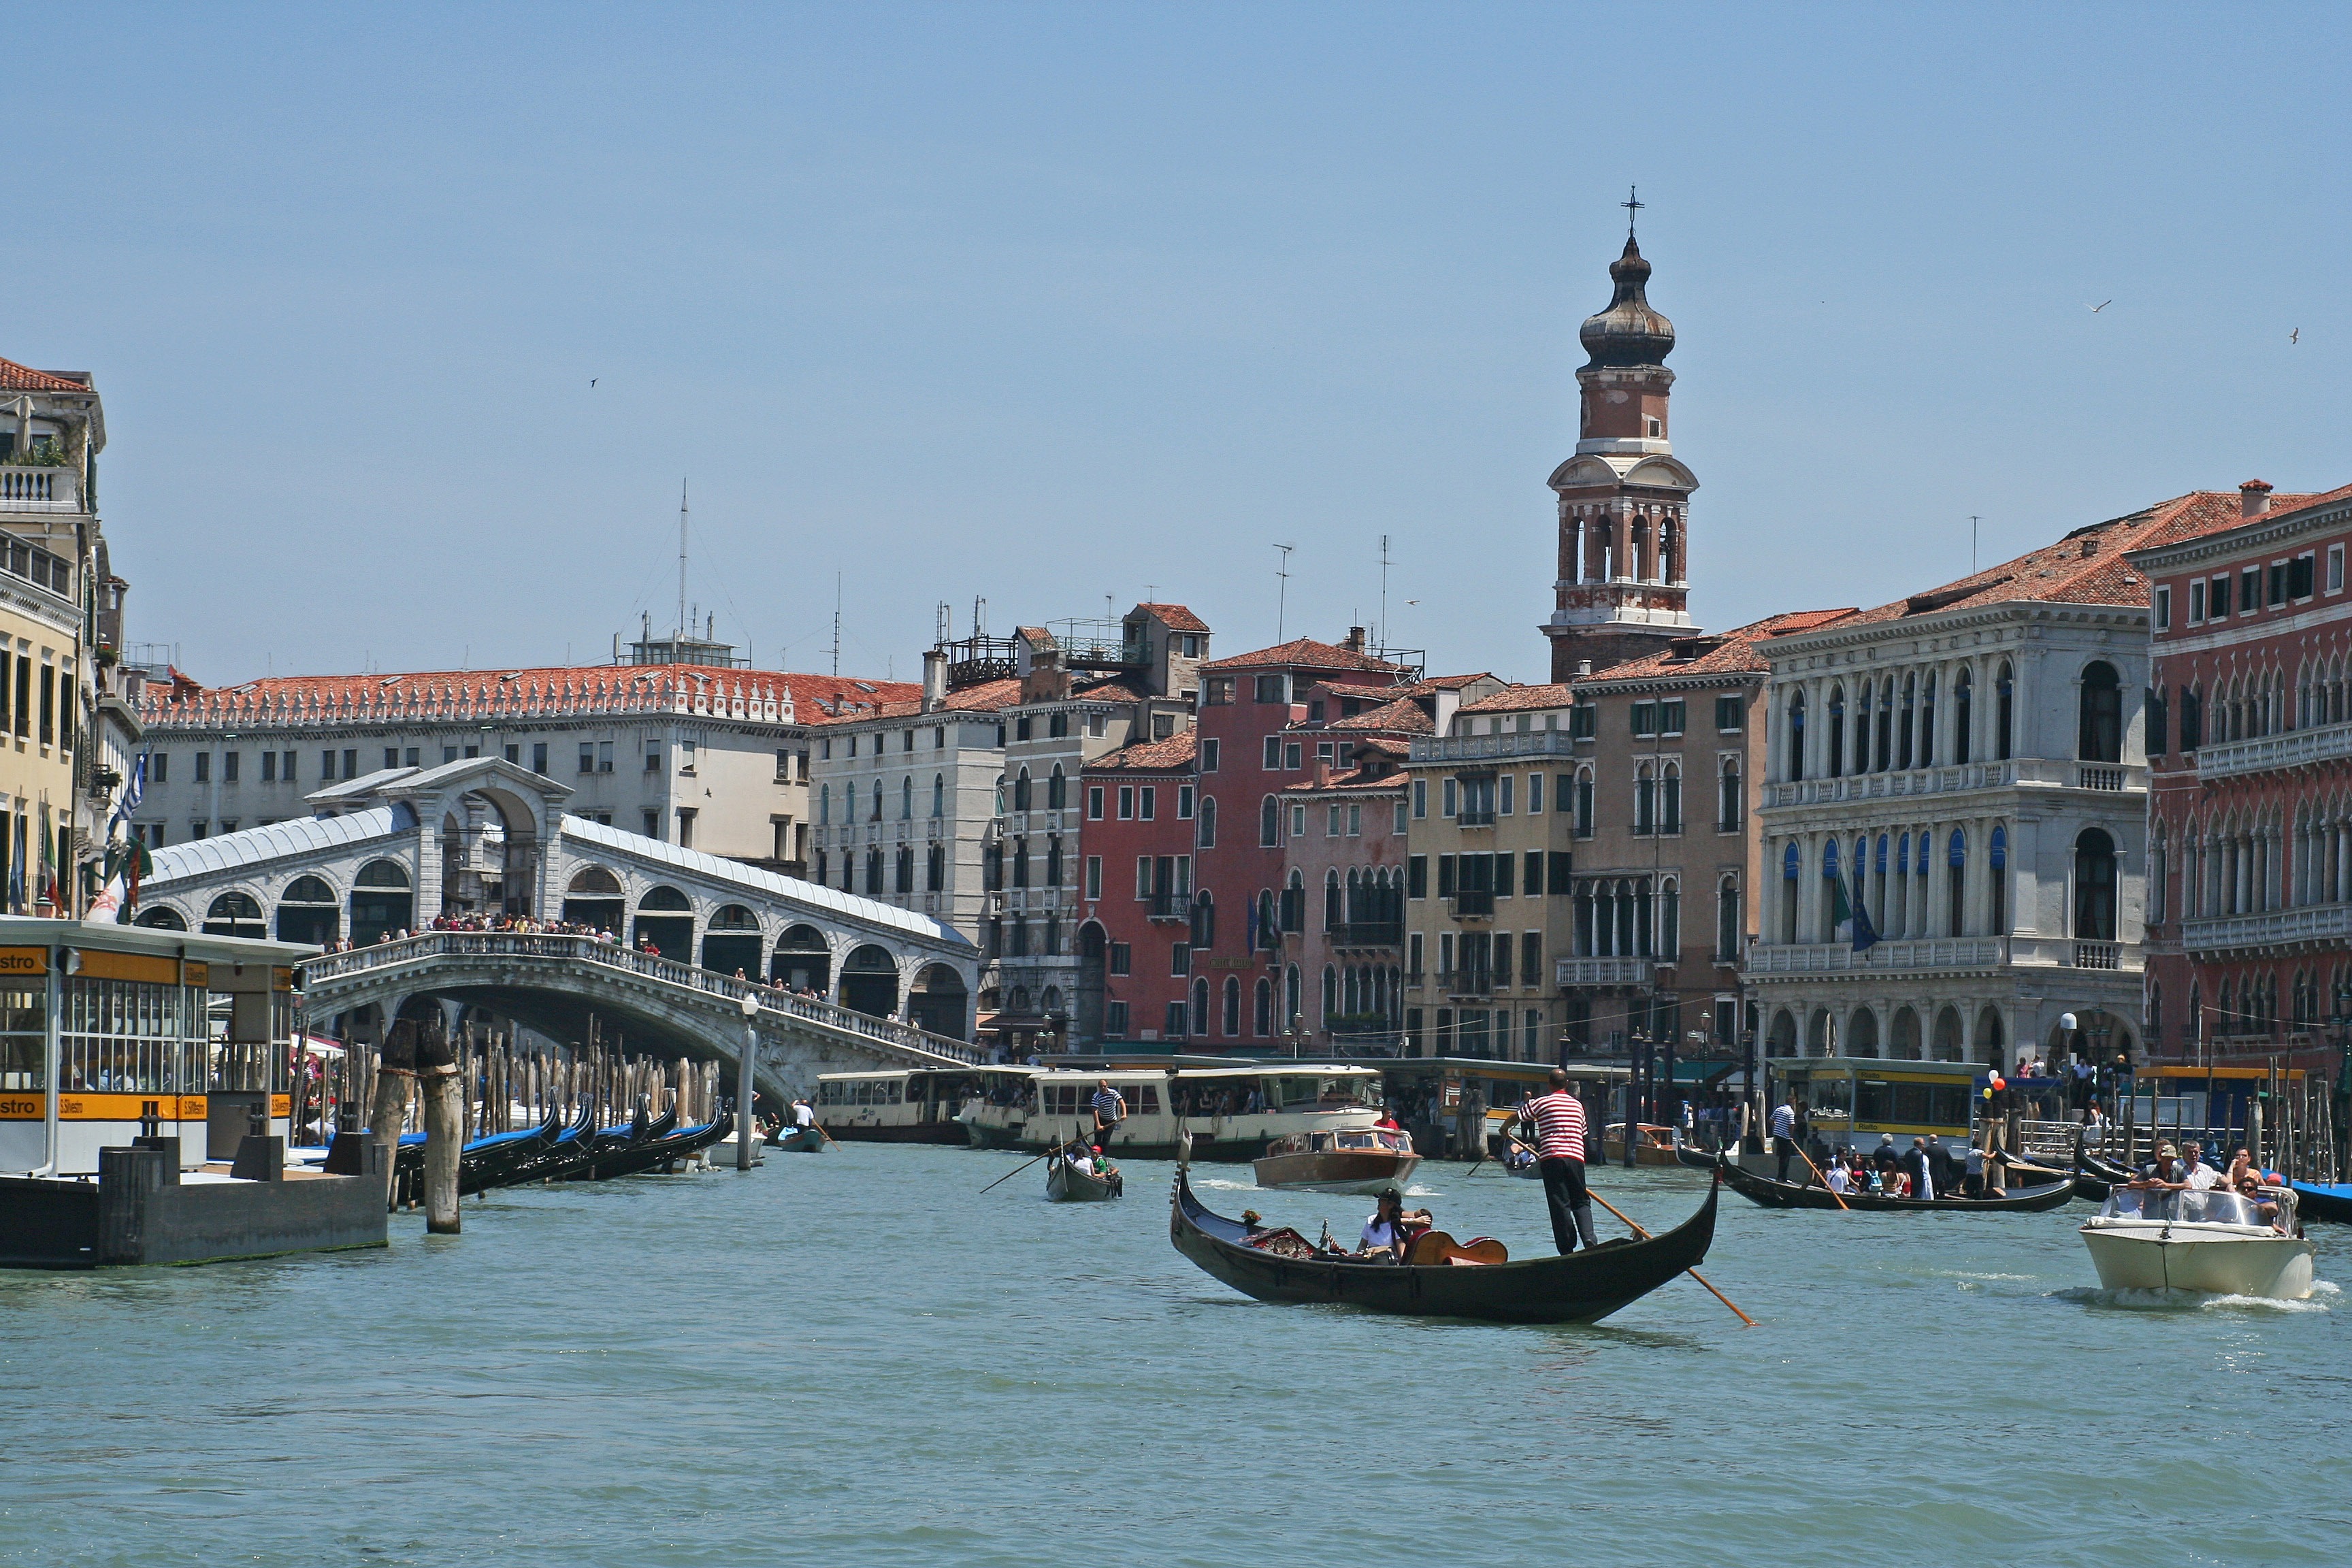
sea, boat, town, river, canal, cityscape, vehicle, italy, harbor, venice, tourism, waterway, boating, channel, gondola, watercraft, canale grande, rialto, rialto bridge